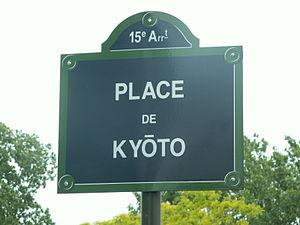
Le macron ‹ ◌̄ › est un diacritique de plusieurs alphabets : latin, grec et cyrillique. Il prend la forme d’une barre horizontale que l’on place le plus souvent au-dessus d’une voyelle. Son principal rôle est d’indiquer que le signe qui le porte reçoit une quantité vocalique longue ; il s’oppose en cela à la brève ‹ ◌̆ ›.